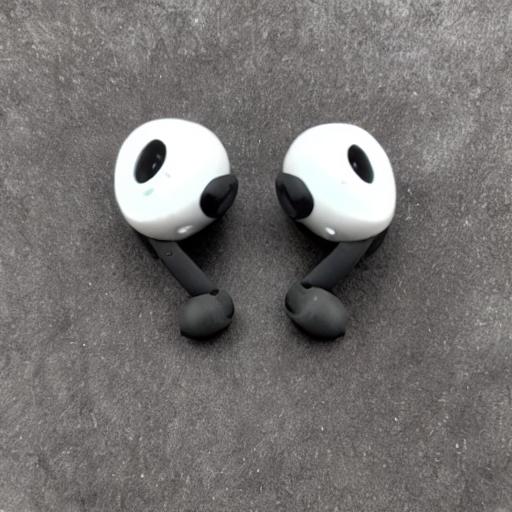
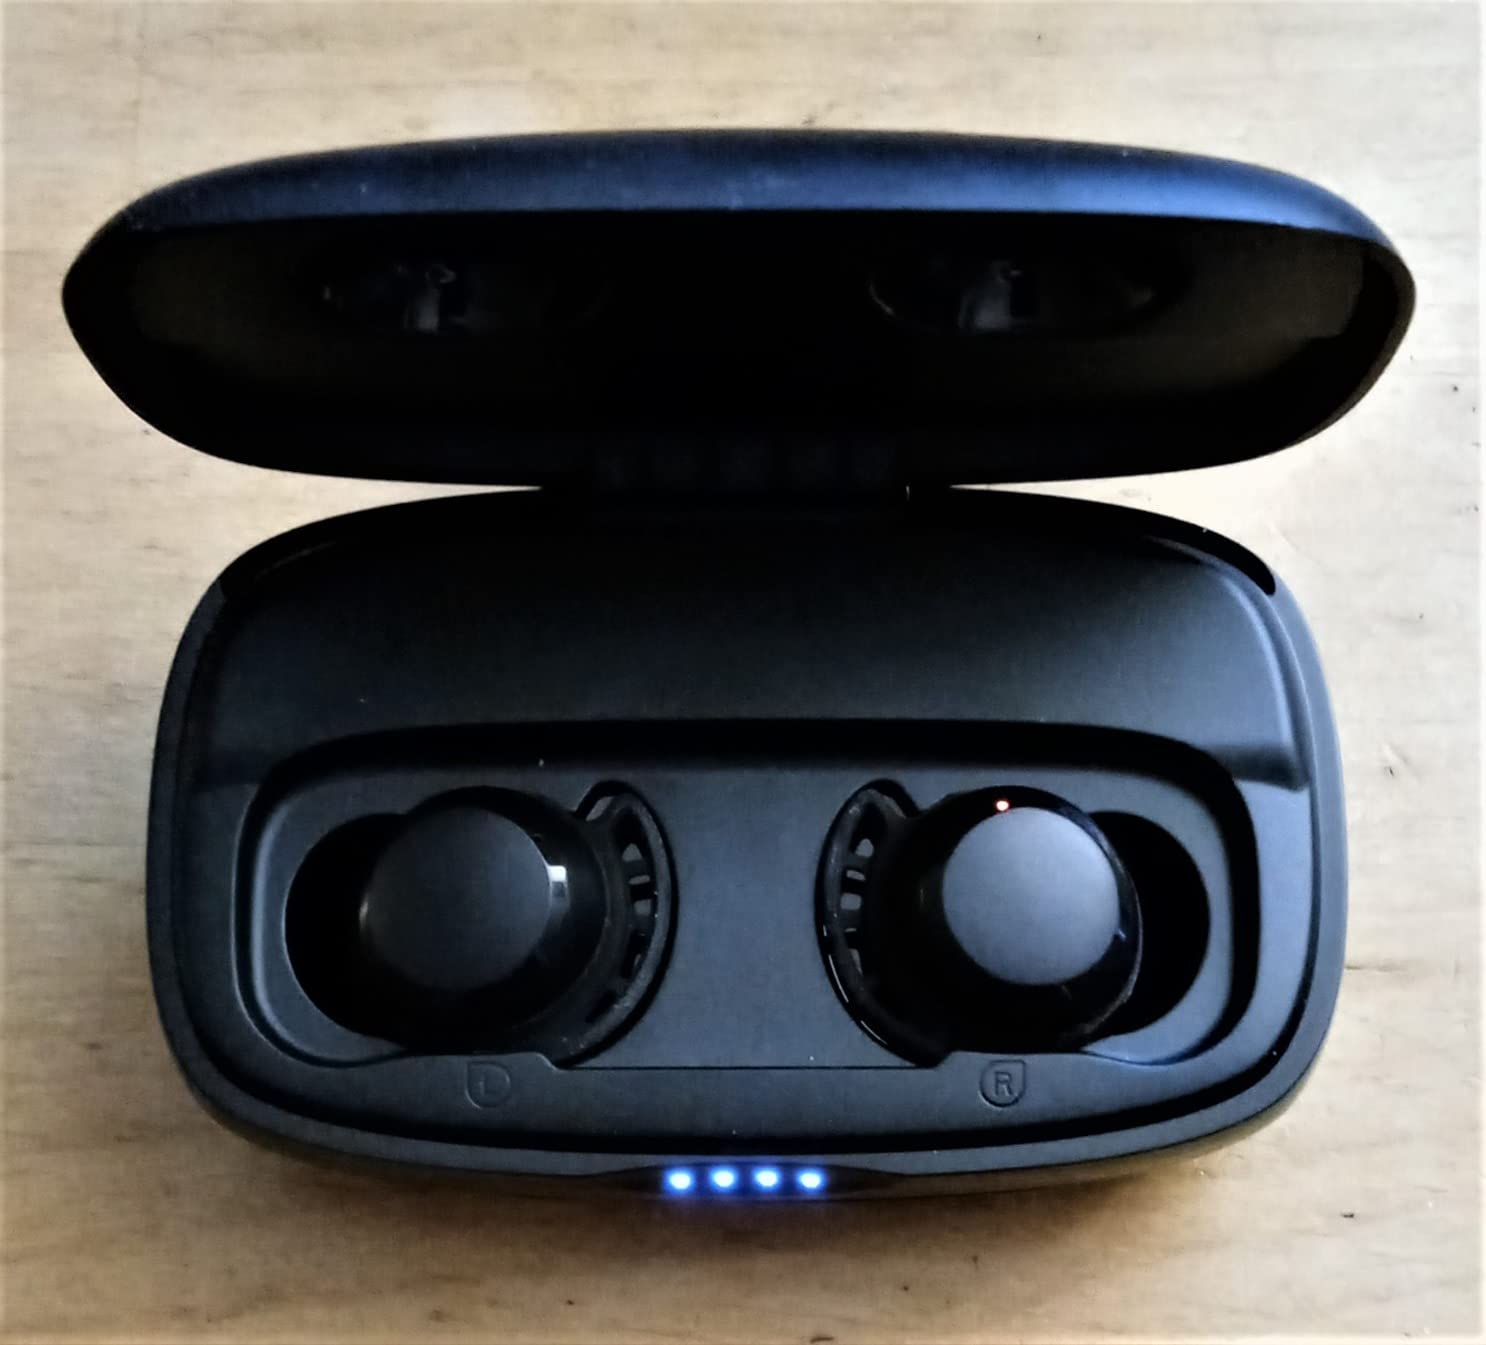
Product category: earbuds
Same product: no